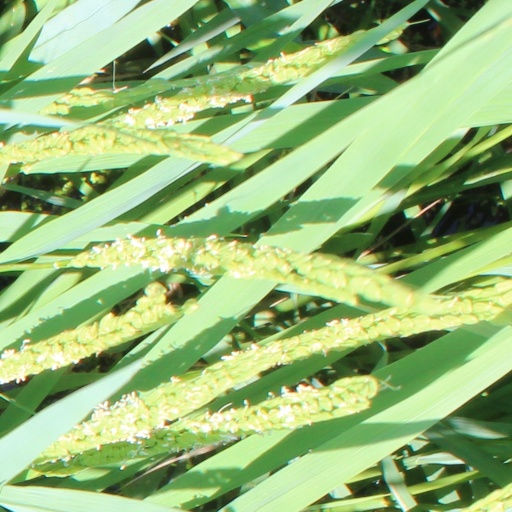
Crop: rice